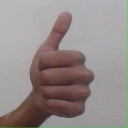
अक्षर: थ